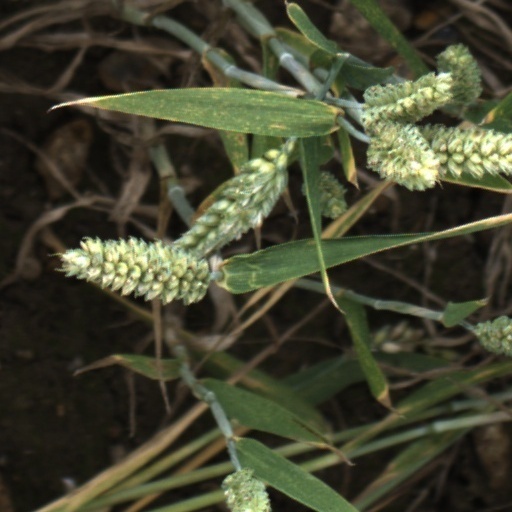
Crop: wheat